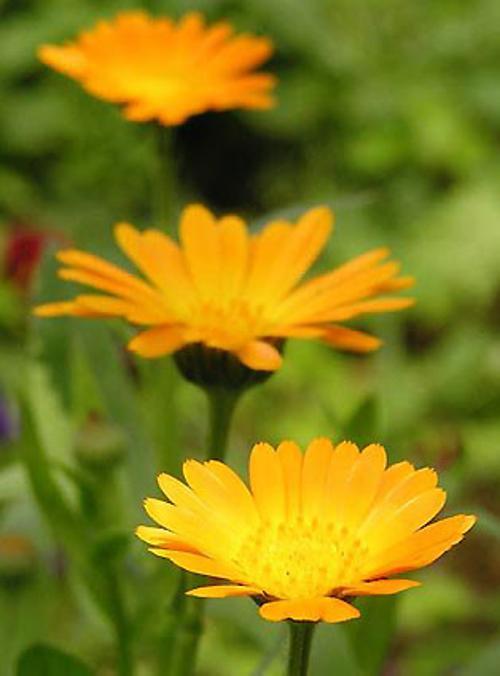
Label: english marigold